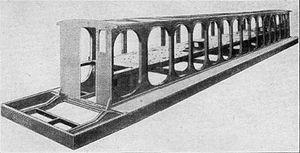
Charpante de la caisse d'une locomotive 262-AE